Bethlehem Union Station

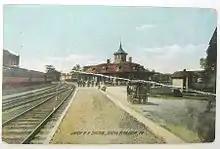
Postcard of Bethlehem Union Depot in 1909

In 1745, the Crown Inn was established as Bethlehem, Pennsylvania's first public house to serve stagecoach travelers. It soon became an important meeting point in the city, even after the nearby ferry was replaced with a bridge in 1794. The Lehigh Valley Railroad and North Pennsylvania Railroad both reached Bethlehem by 1855; in 1857, the Crown Inn was demolished to allow a new junction between the two railroads at the Lehigh Valley Railroad's South Bethlehem station.